Jerusalem Law

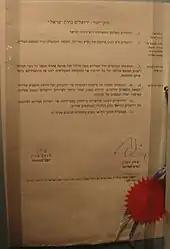
The "Basic Law: Jerusalem, Capital of Israel".

"2. Jerusalem is the seat of the President of the State, the Knesset, the Government and the Supreme Court."